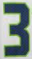
Number: 3